PenAir

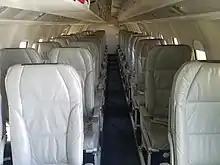
PenAir Saab 340B 1-2 Seating N406XJ

Previously operated piston-powered landplane aircraft included the Piper Navajo Chieftain and Piper Saratoga.